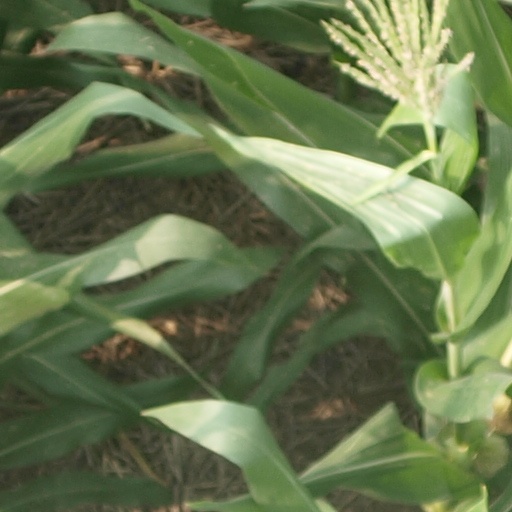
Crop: maize; corn